Chalukyas of Navasarika

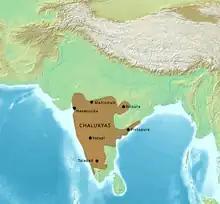
Chalukya Empire at its largest extent

The Navsari branch of the Chalukyas was established by Dharashraya Jayasimhavarman (IAST: Dharāśraya Jaya-siṃha-varman), who was a son of the Vatapi Chalukya king Pulakeshin II, and a younger brother of Pulakeshin's successor Vikramaditya I. Sometime before 667-670 CE, Vikramaditya appointed Dharashraya as the governor of the north-western Chalukya territories, which included parts of present-day southern Gujarat, and the Konkan and Nashik region of Maharashtra.